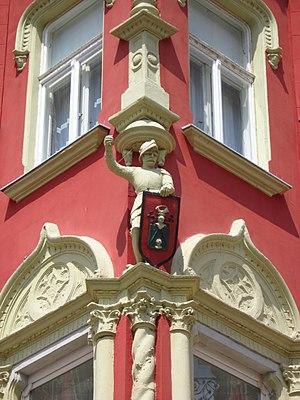
Le palais Vojnić à Subotica est situé à Subotica, dans la province de Voïvodine et dans le district de Bačka septentrionale, en Serbie. Il est inscrit sur la liste des monuments culturels protégés de la République de Serbie.